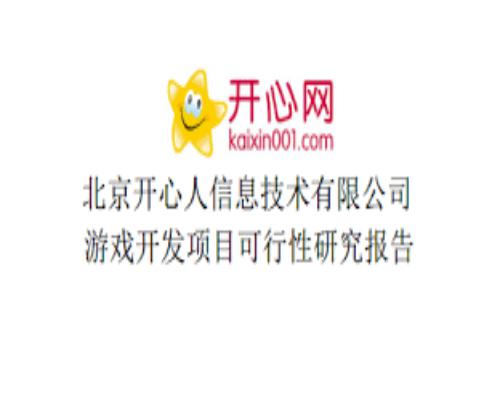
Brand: kaixinwang
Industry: Others